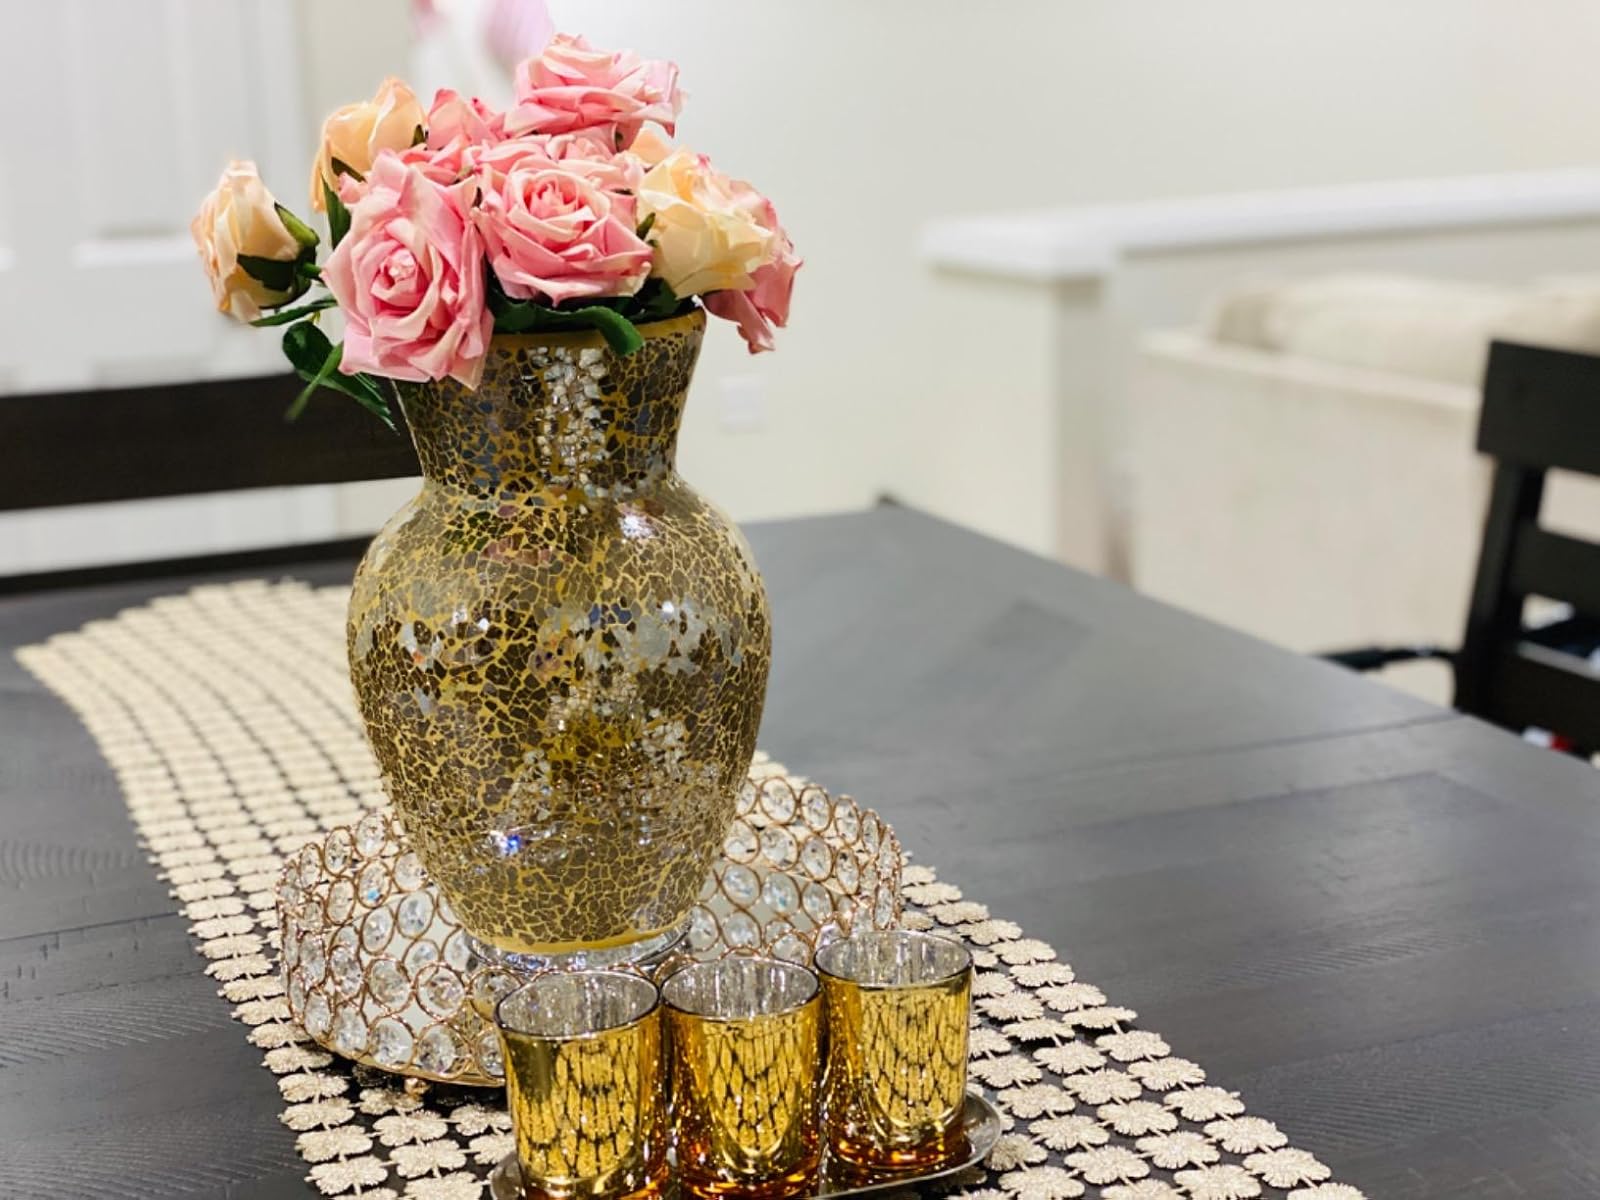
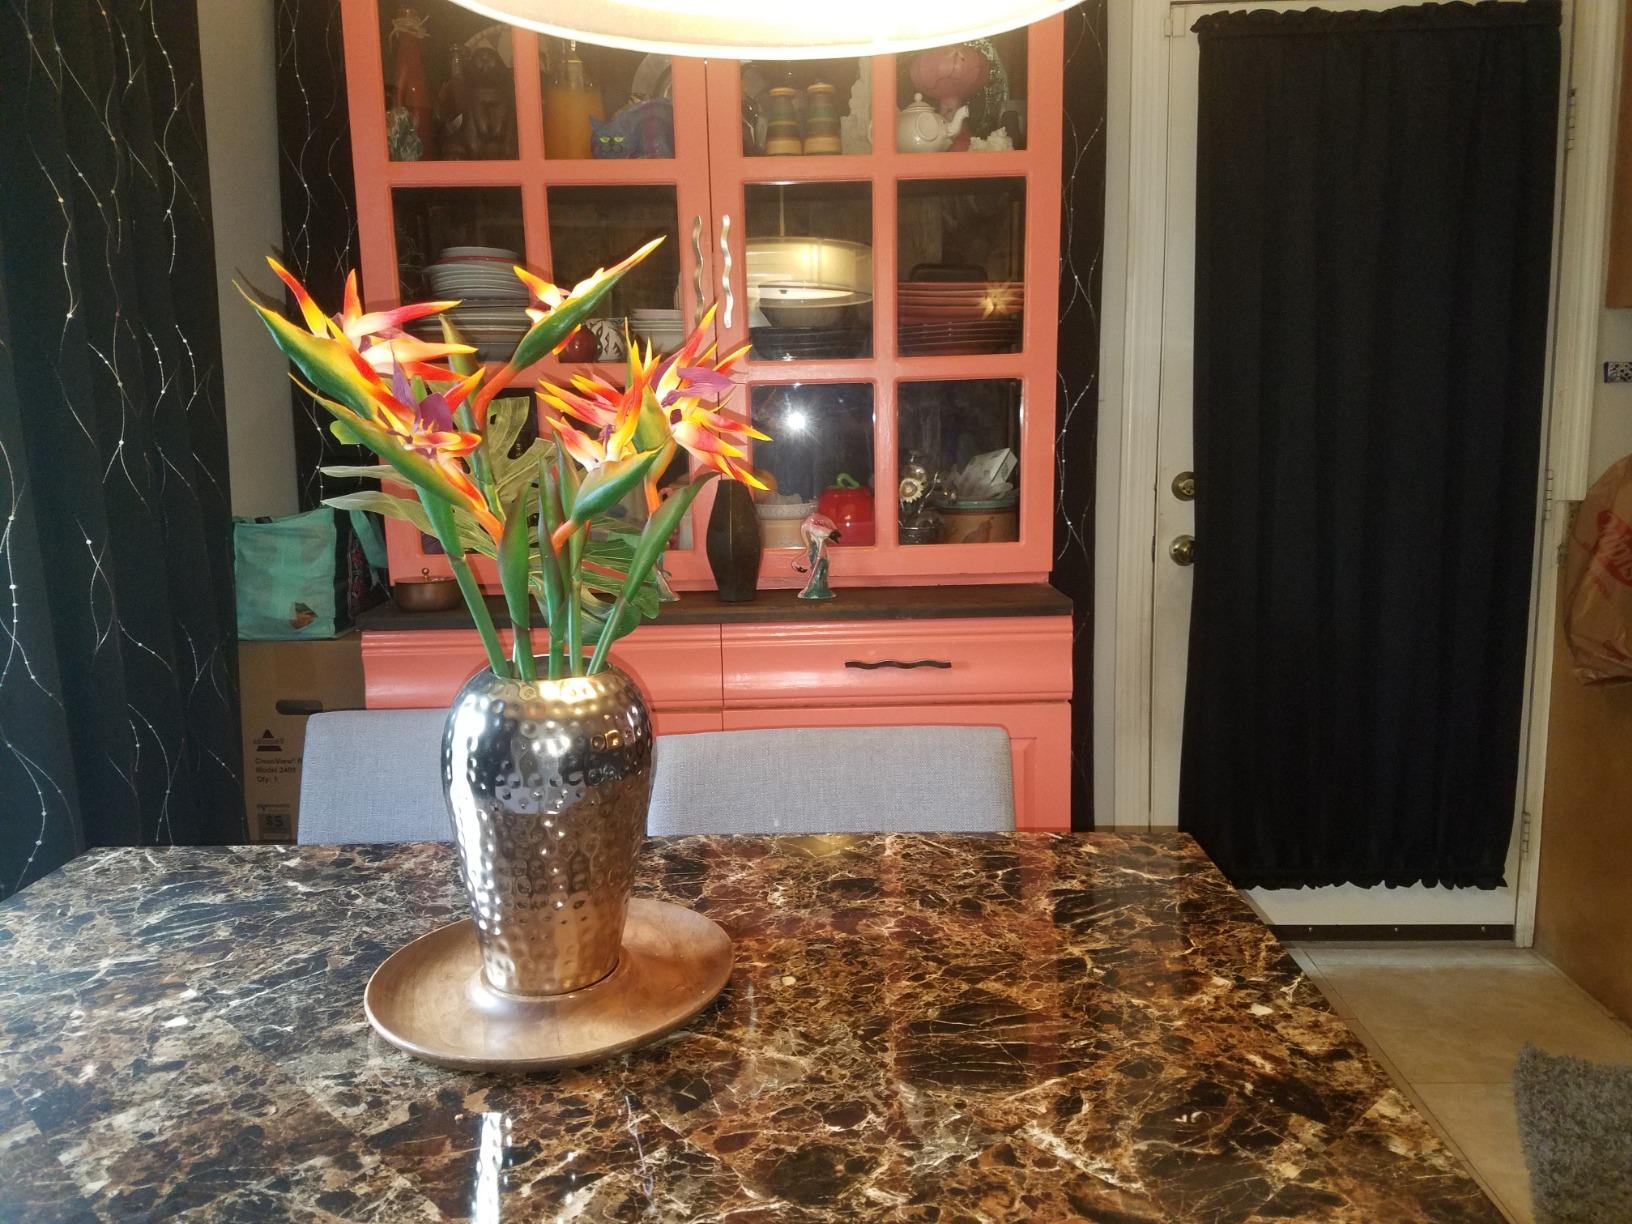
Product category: vase
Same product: no